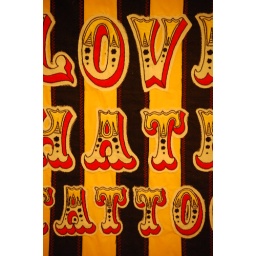
wall hanging by Ursula Thomson 2008 hand embroidery and machine applique